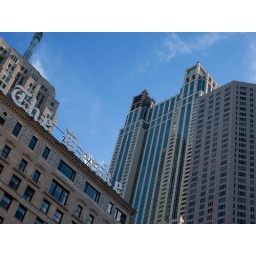
just laying in the grass before jumping back on the lakeshore path